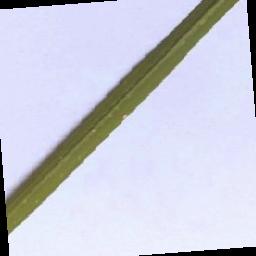
Label: Rice___Leaf_Blast